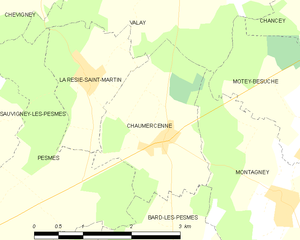
Carte des communes françaises